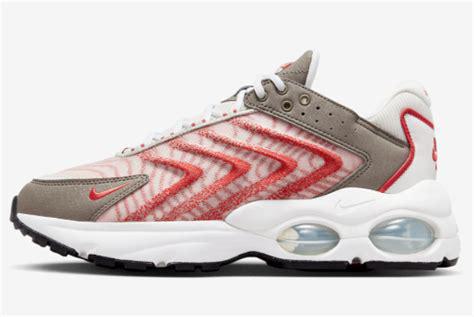
Brand: Nike
Model: Air Max TW